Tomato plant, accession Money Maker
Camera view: horizontal (90 deg, fisheye); turntable rotation: 270 degrees
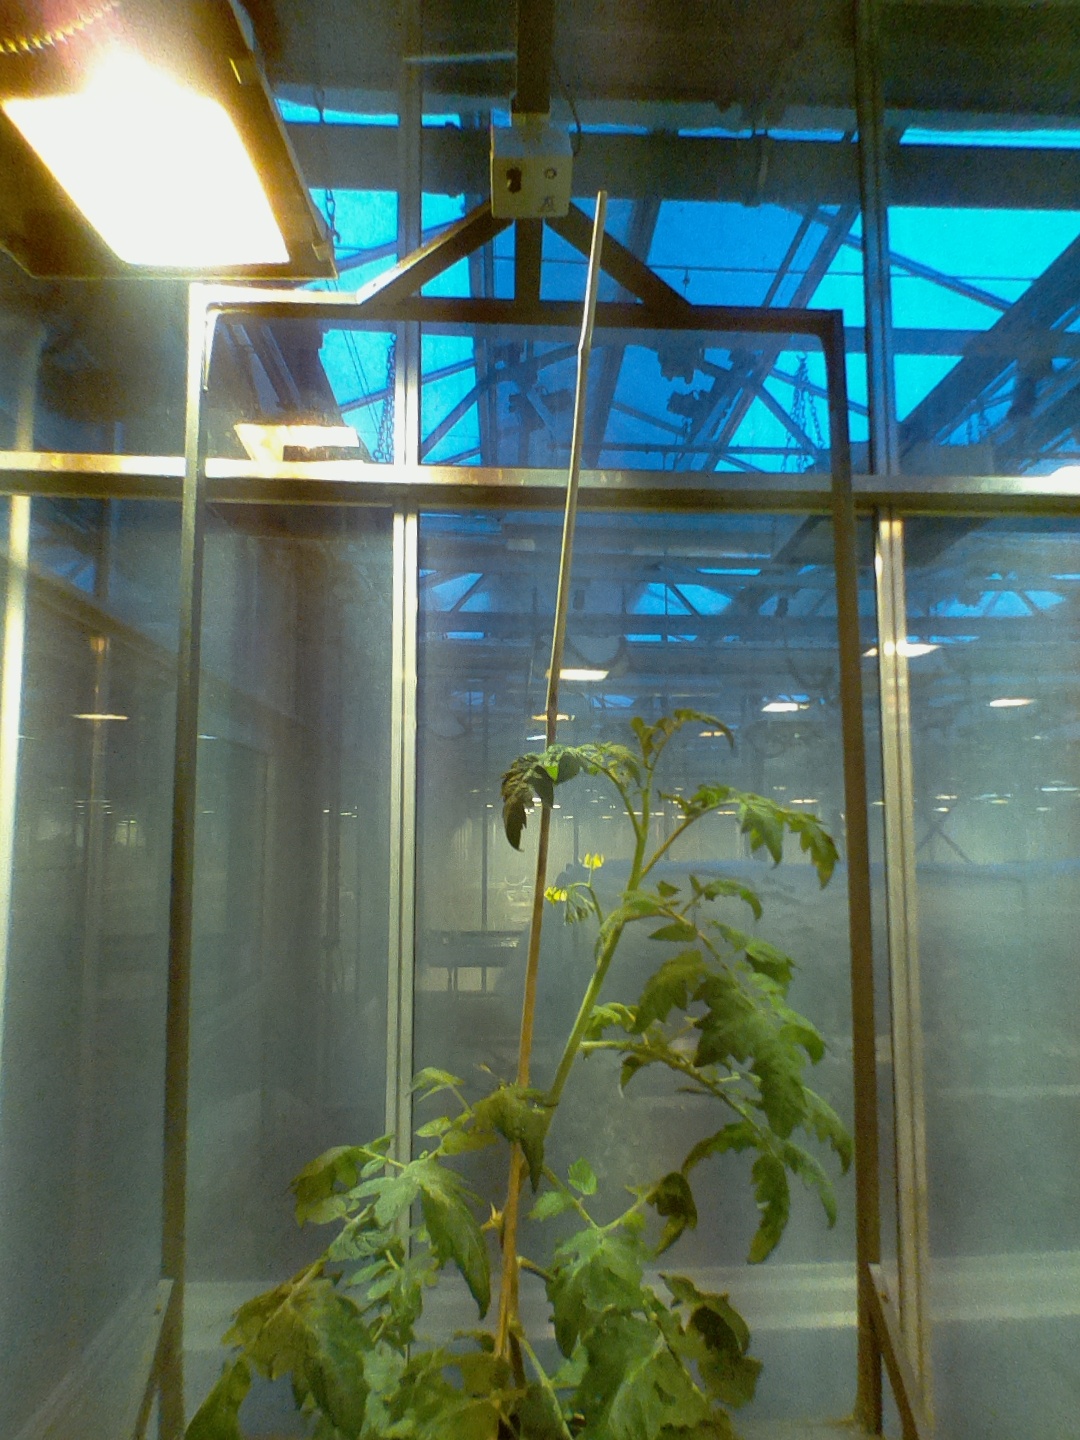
BBCH growth stage 66: Full flowering, 60%-70% of flowers open, more petals falling